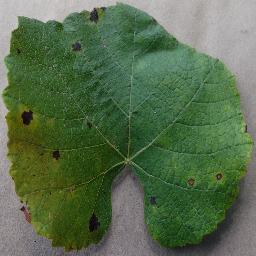
Label: Grape___Leaf_blight_(Isariopsis_Leaf_Spot)